Anthropocene

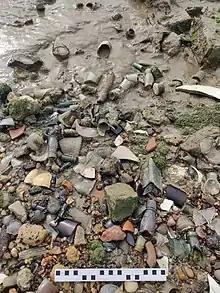
Twentieth-century technofossils in inundated landfill deposits at East Tilbury on the River Thames estuary

An early concept for the Anthropocene was the Noosphere by Vladimir Vernadsky, who in 1938 wrote of "scientific thought as a geological force". Scientists in the Soviet Union appear to have used the term "Anthropocene" as early as the 1960s to refer to the Quaternary, the most recent geological period.